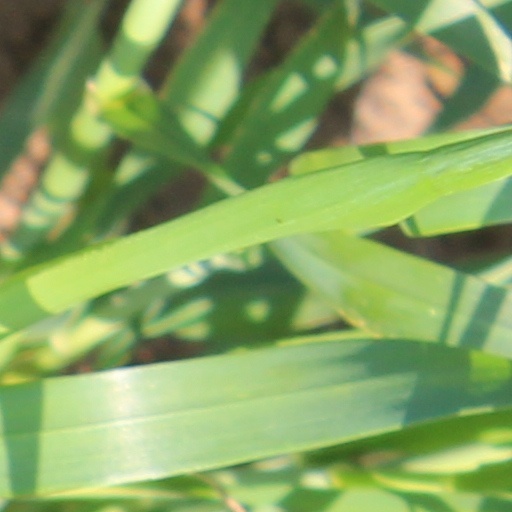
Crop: wheat